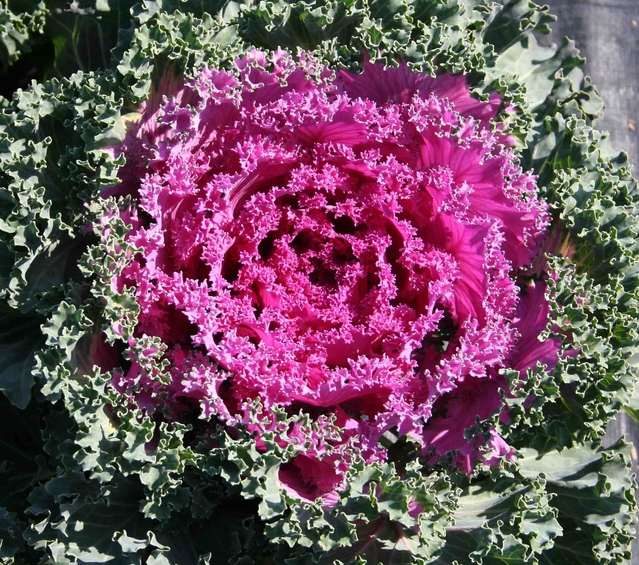
Texture: frilly